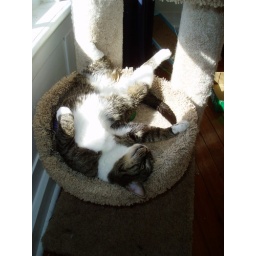
relaxing in the cat cup, first floor